Opus Zero

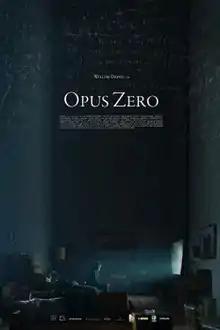
Film poster

Opus Zero is a 2017 Mexican-German drama film written and directed by Daniel Graham and starring Willem Dafoe.